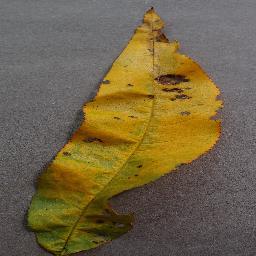
Label: Peach___Bacterial_spot